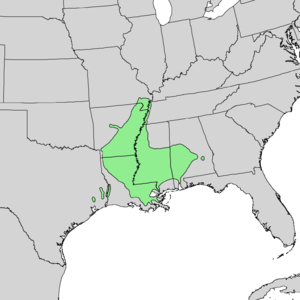
Quercus texana est une espèce d'arbres du sous-genre Quercus et de la section Lobatae. L'espèce est présente aux États-Unis.